Siege of Utrecht (1483)

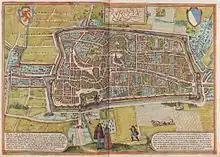
16th-century map of Utrecht

The Burgundians had tried to control the Bishopric of Utrecht since 1456, when David of Burgundy had become the new Prince-Bishop. Supported by the Cods and opposed by the Hooks, this conflict was linked to the century-old Hook and Cod wars. When Charles the Bold unexpectedly died in 1477, opposition to David of Burgundy flared up again, culminating in the Second Utrecht Civil War (1481–1483).
David of Burgundy had to flee Utrecht and seek support from the new ruler of Burgundy, Maximilian of Austria.